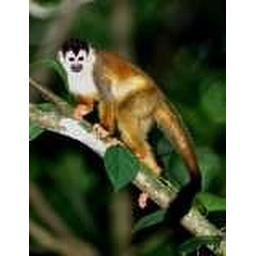
Many early morning squirrel monkeys fed on fruits near the Pacific beaches of Matapolo. 28 Feb.2007.